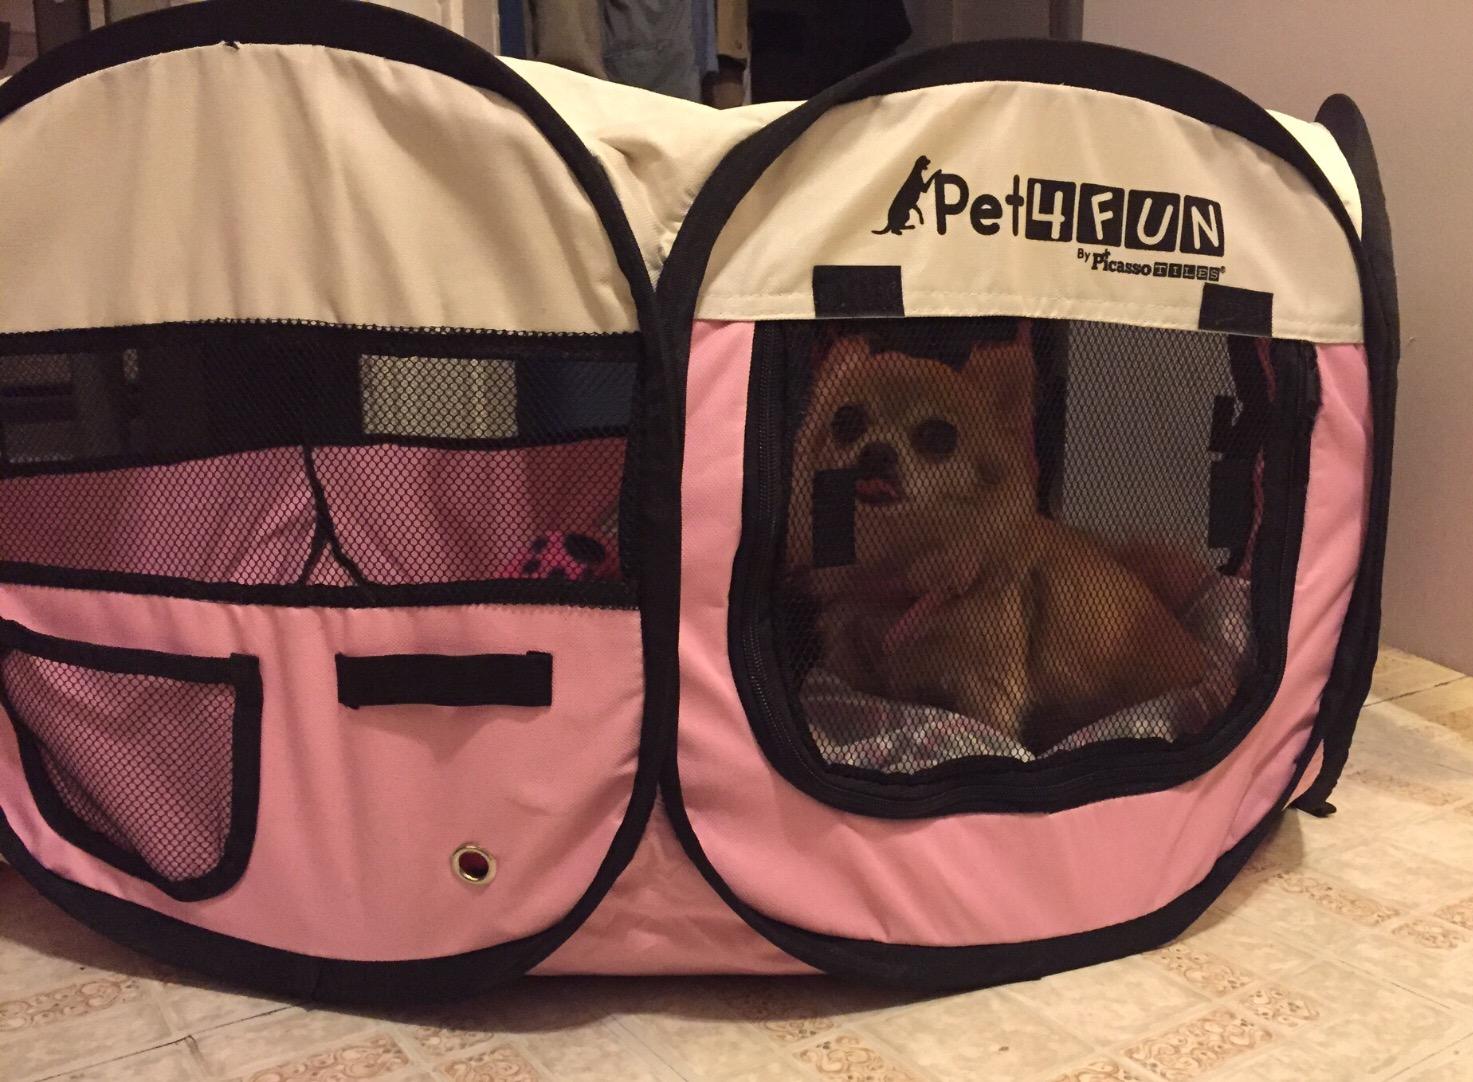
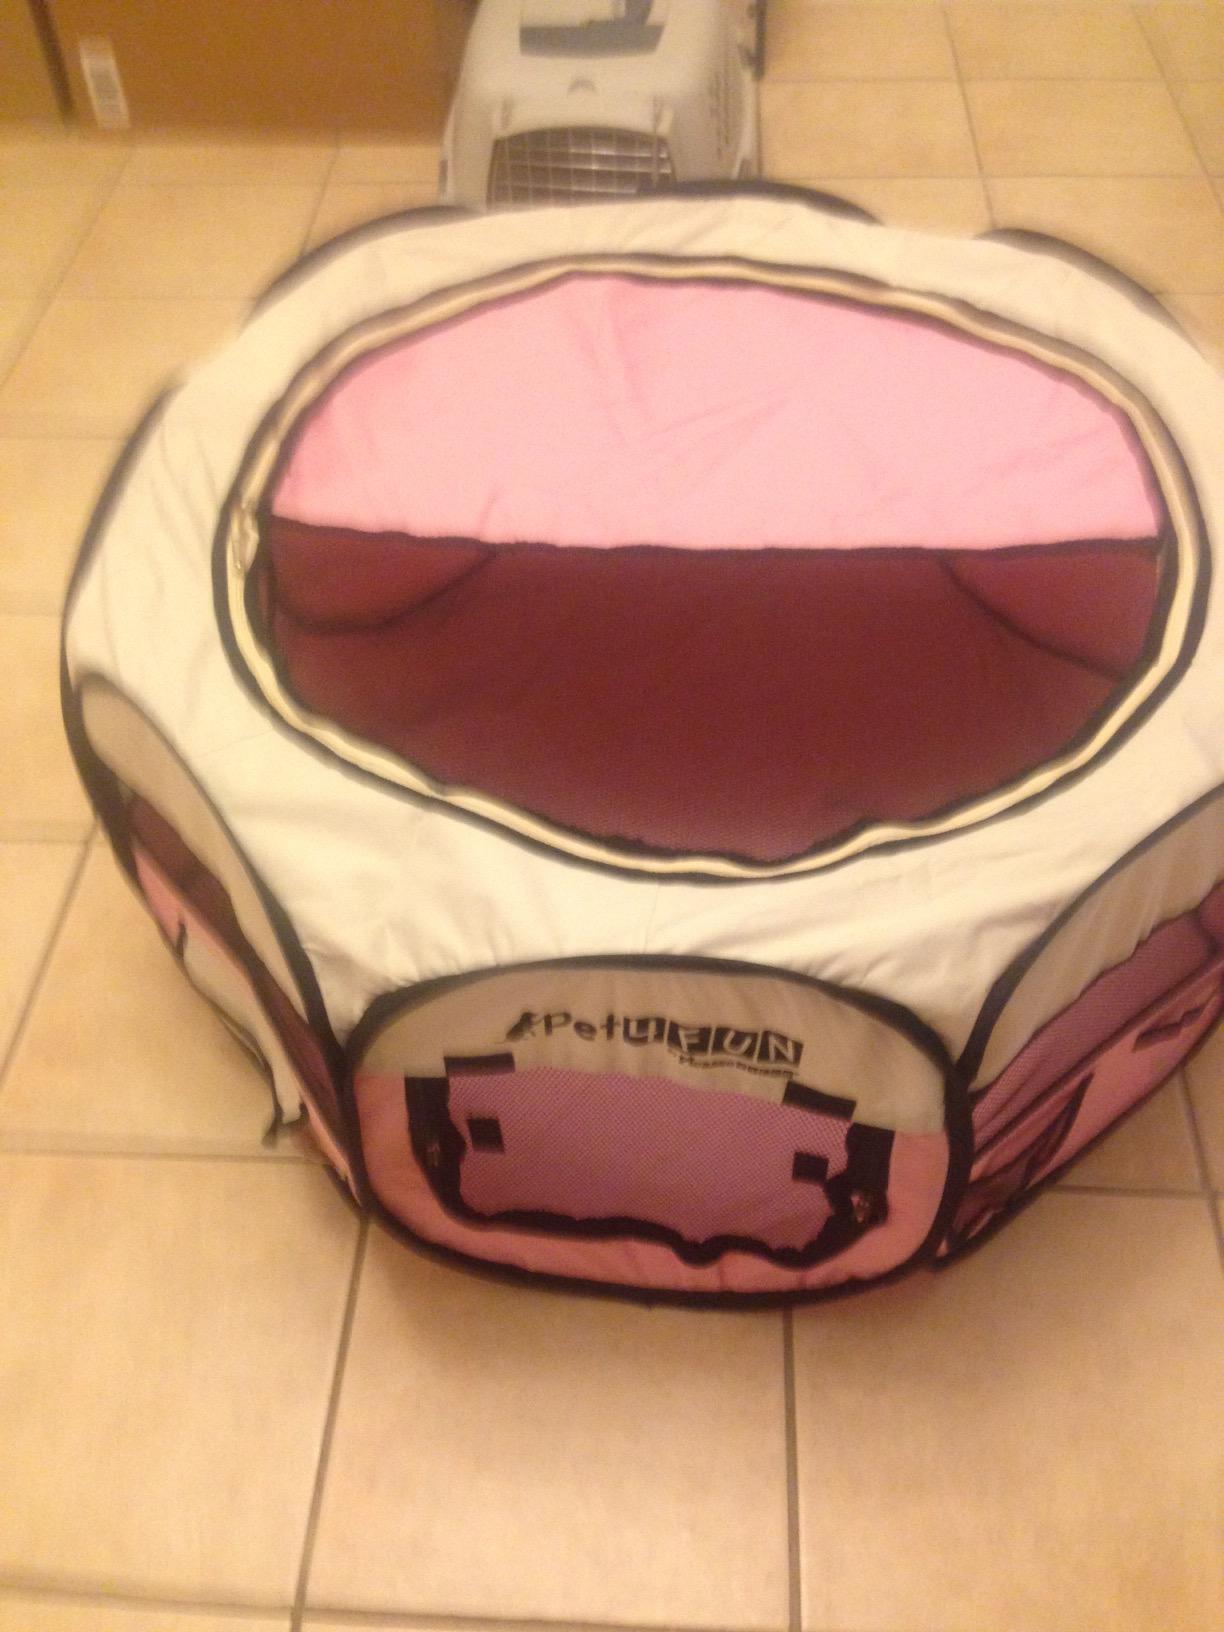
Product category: items_kennel
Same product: yes